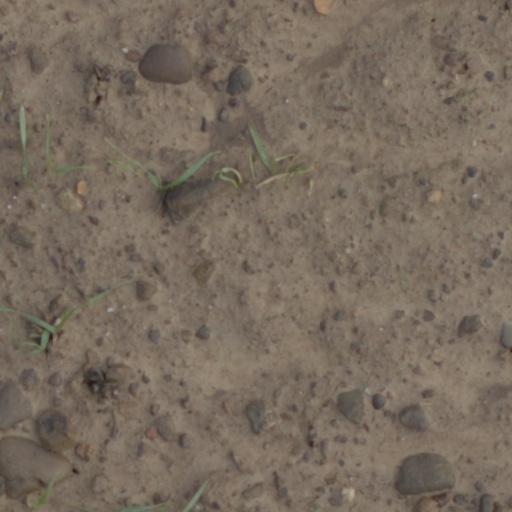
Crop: wheat